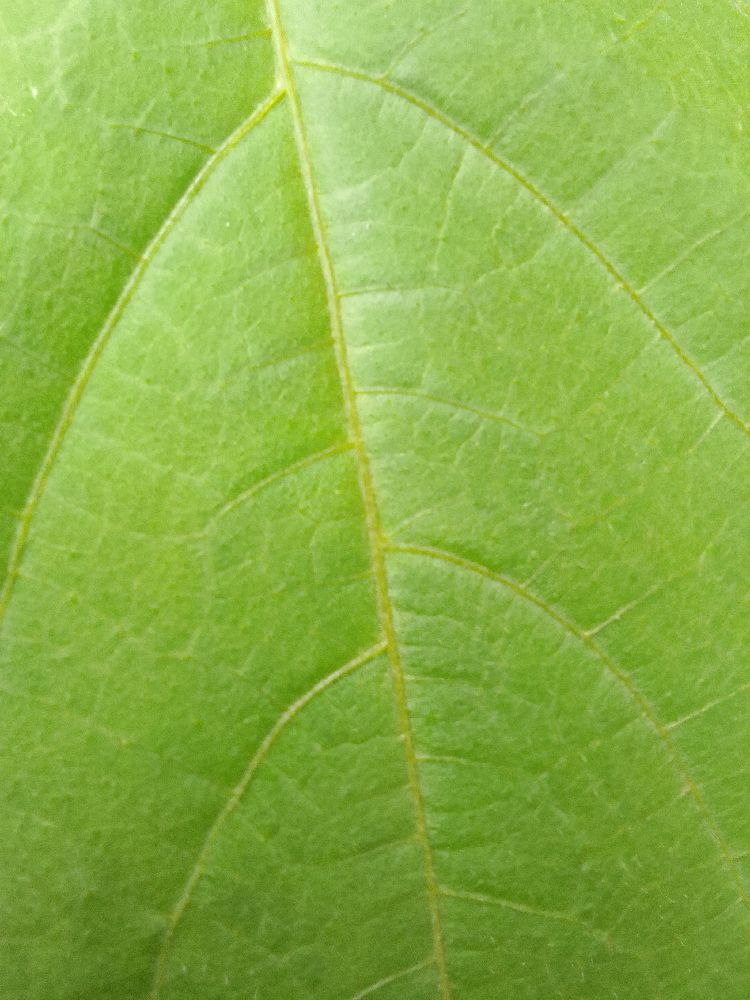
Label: healthy